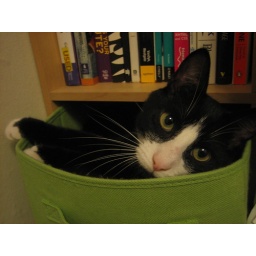
cat in a box